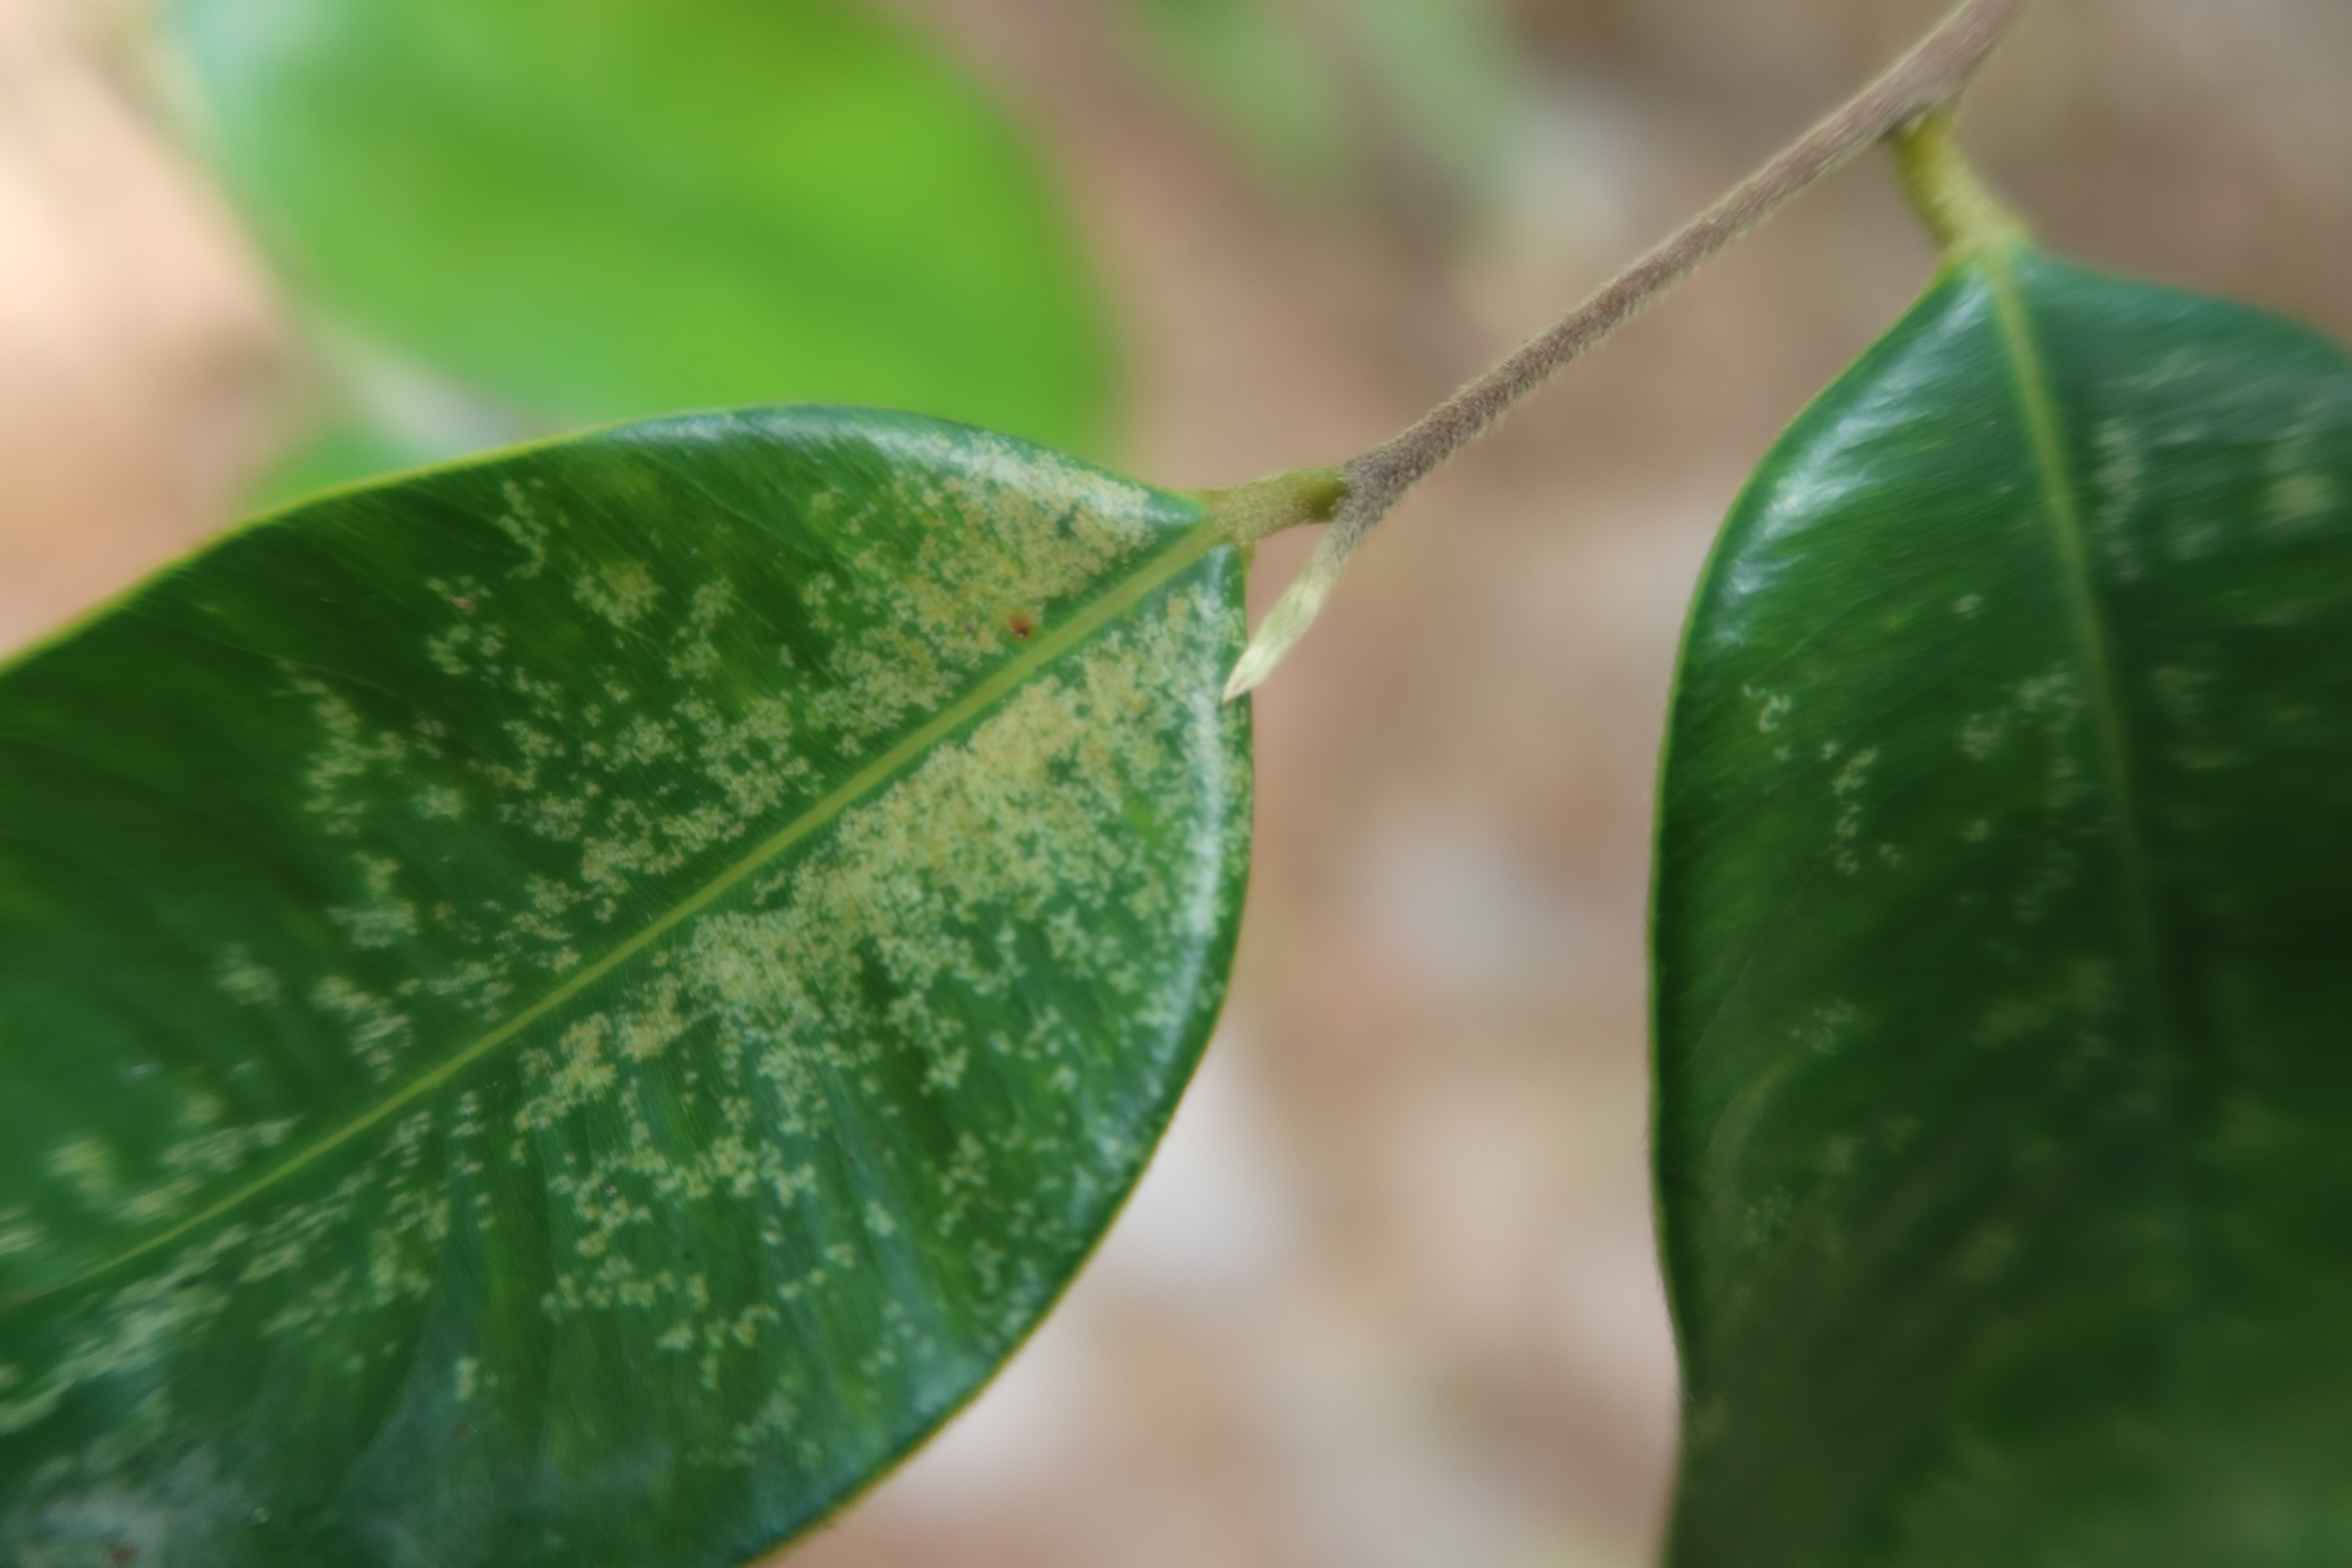
Label: Downy mildew